Gaelic literature

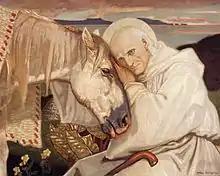
The oldest surviving literature in Gaelic is a piece dedicated to Colm Cille of Iona from the 500s AD.

Before the arrival of Christianity in Ireland, the Gaels had a limited level of literacy in Primitive Irish. This manifested itself in ogham inscriptions in wood and stone; typically memorials to the dead or boundary markers. The traditional stories of the people were circulated in the form of oral culture, rather than written down. Works of a Christian nature were the first to appear in the "Sean-Ghaeilge" (Old Irish), the earliest form written in Latin script, as it would appear that the Gaelic speaking monks wanted to impart the religion to their flocks in the native tongue. It is thought likely that the first church hymns and prayers were composed in Old Irish as early as the 6th century. The work "Amra Choluim Chille" is the earliest extant literary work of this nature left to us. It is written in a very early form of the "Sean-Ghaeilge", and the meter has an old-fashioned appearance, more so than the rest of the literature of this period. Experts think that it was composed by Dallán Forgaill, towards the end of the 6th century, when Colm Cille had died.